History of Seville

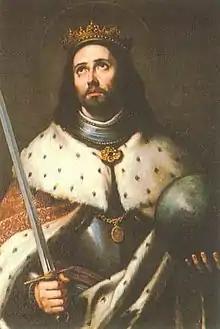
Portrait of Ferdinand III by Murillo in the Seville Cathedral

From the late 11th century to the mid-12th century the Taifa kingdoms were united under the Almoravids (of Saharan origin), and after the collapse of the Almoravid empire, in 1149 the town was taken by the Almohads (of North African origin). These were boom times economically and culturally for Ishbilya; great architectural works were built, among them: the minaret, called Giralda (1184–1198), of the great mosque; the Almohad palace, "Al-Muwarak", on the present site of the Alcázar; and the pontoon-bridge connecting Triana on the opposite bank of the Guadalquivir to Seville.